Tom Corbett, Space Cadet (TV series)

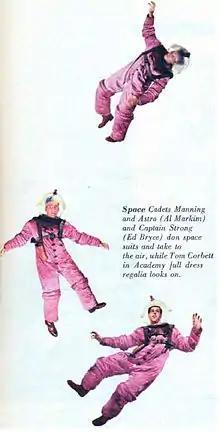

Tom Corbett, Space Cadet is an American TV series that aired 1950–1955, depicting the character Tom Corbett. Episodes were 15 minutes (weekdays) and 30 minutes (Saturdays).